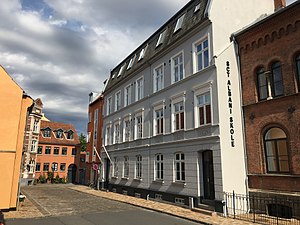
Sankt Albani Skole
Skolen set fra Adelgade
Sankt Albani Skole er en katolsk privatskole med adresse på Adelgade centralt placeret i Odense centrum, hvor skolens fundament og virke bygger på det katolsk-kristne livs- og menneskesyn. Skolen tilbyder undervisning fra børnehaveklasse til og med 9. klasse.